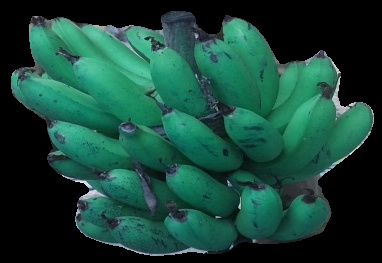
Variety: pachbale
Grade: grade3